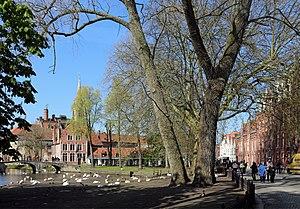
Bruges (Belgique)